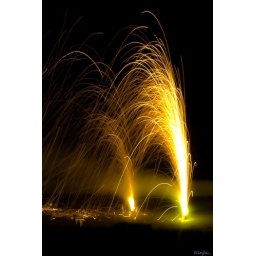
the flower pot taken in freezed frame